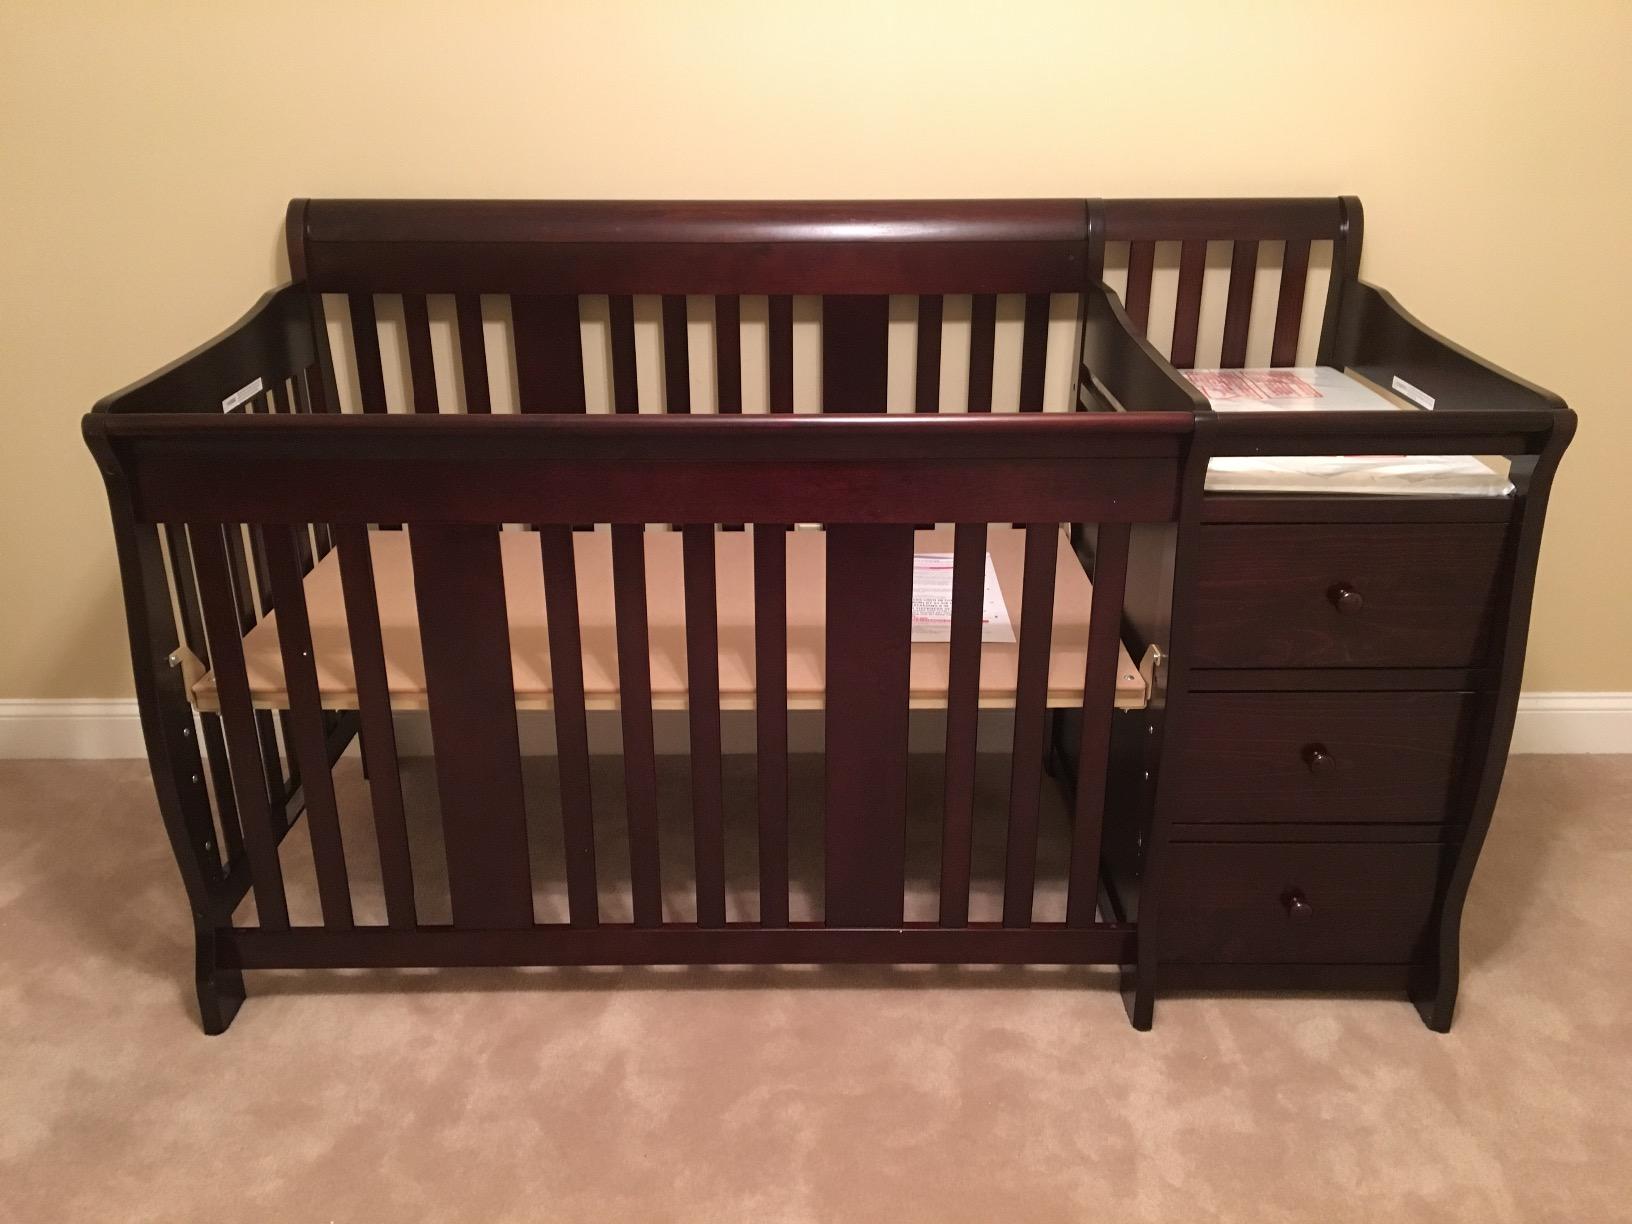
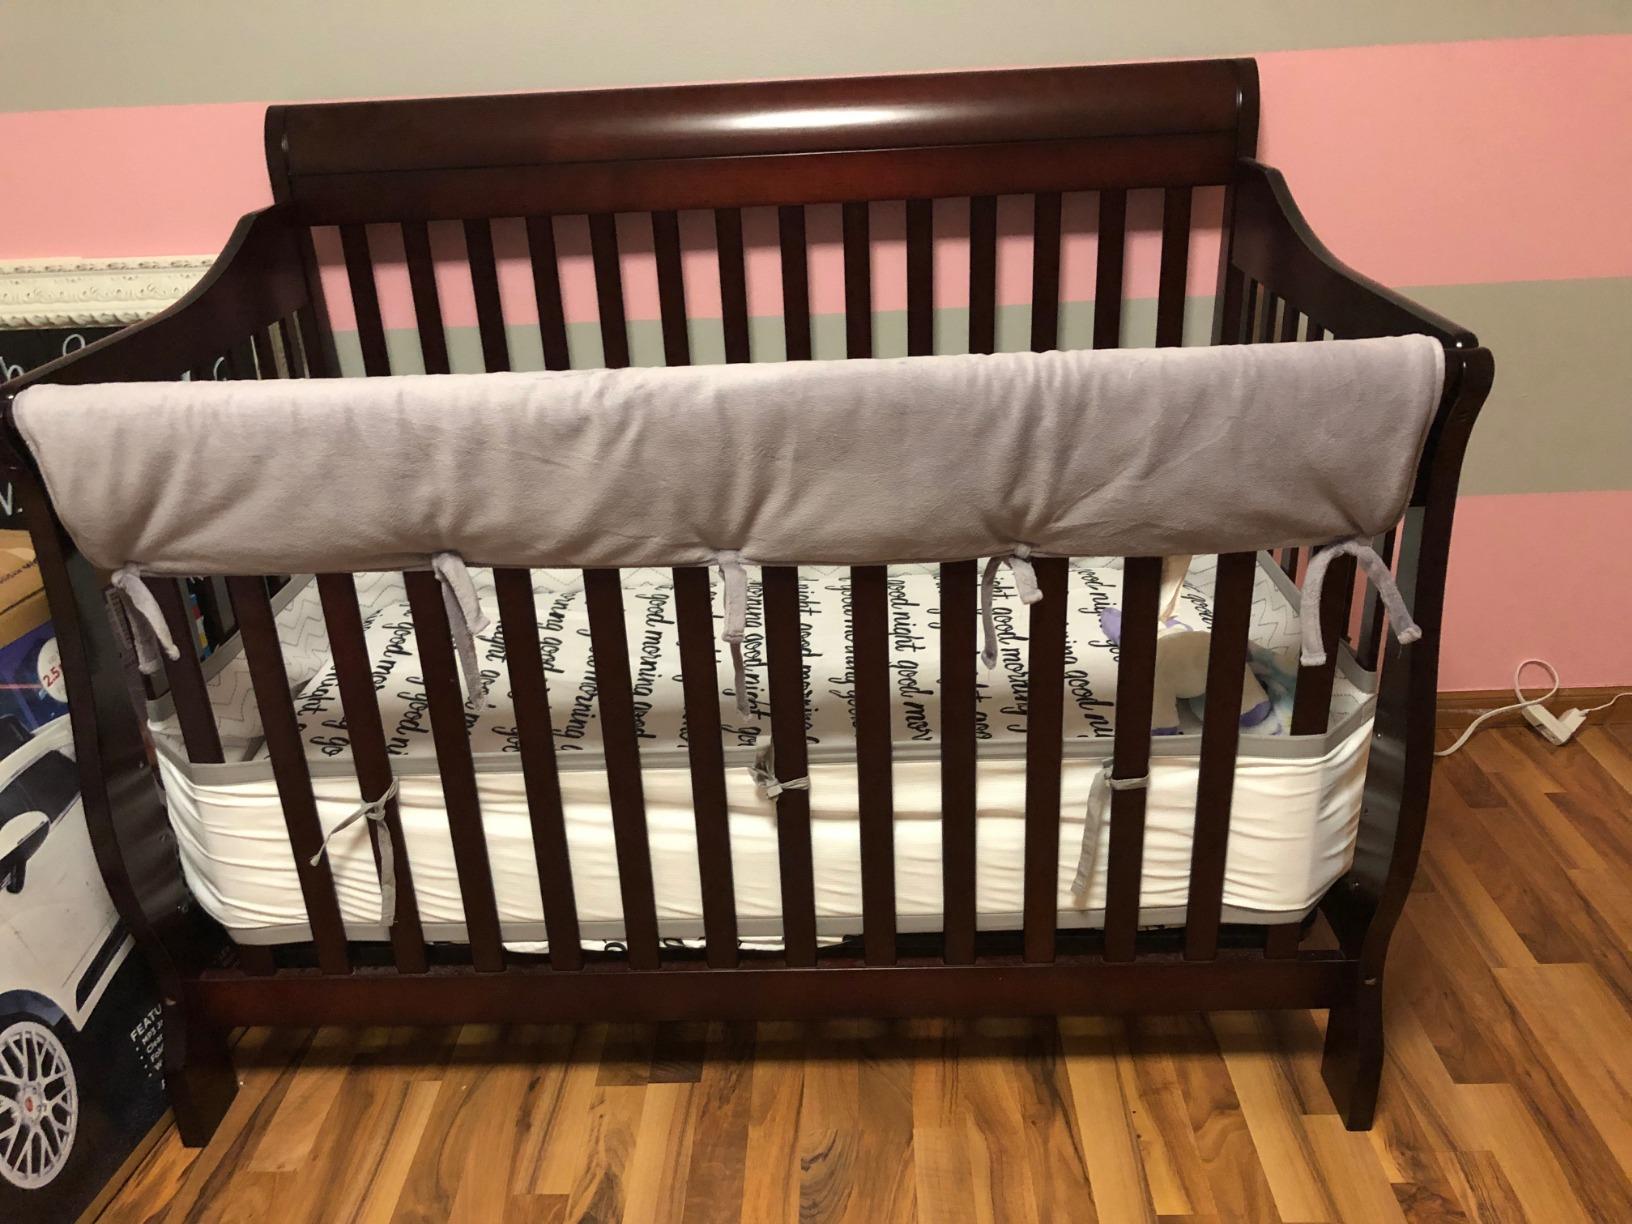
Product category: products_crib
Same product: no